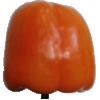
Label: Pepper Orange 1